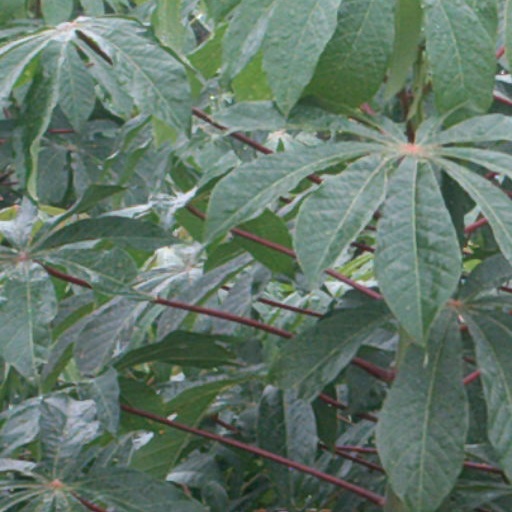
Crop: cassava